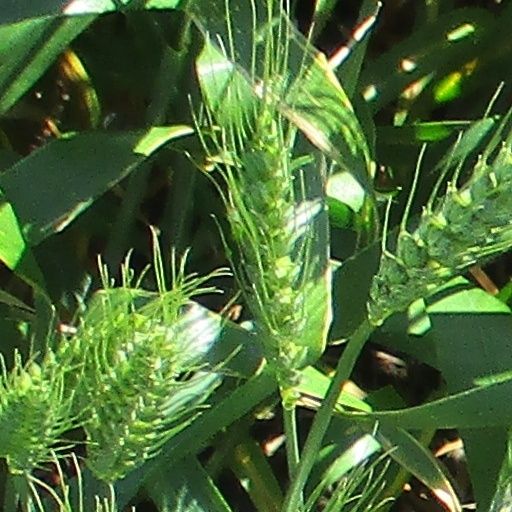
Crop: wheat